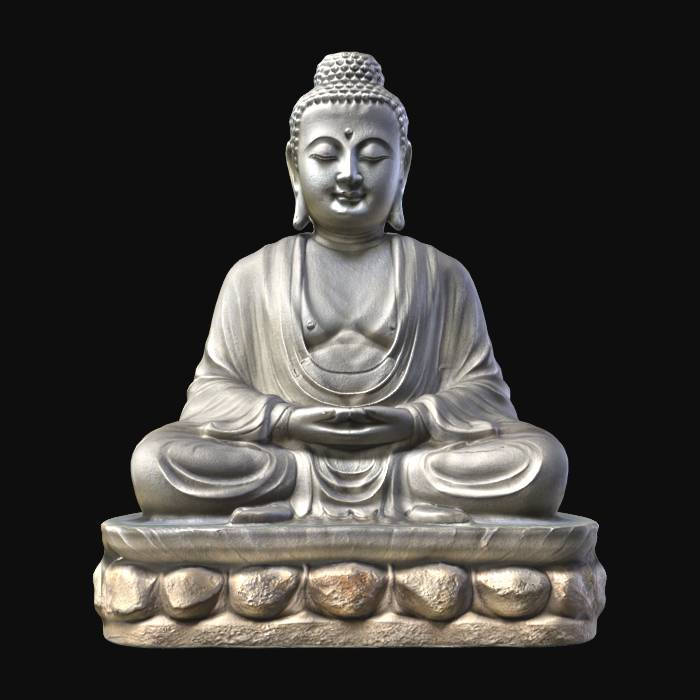
미적 점수 (1~10점): 6